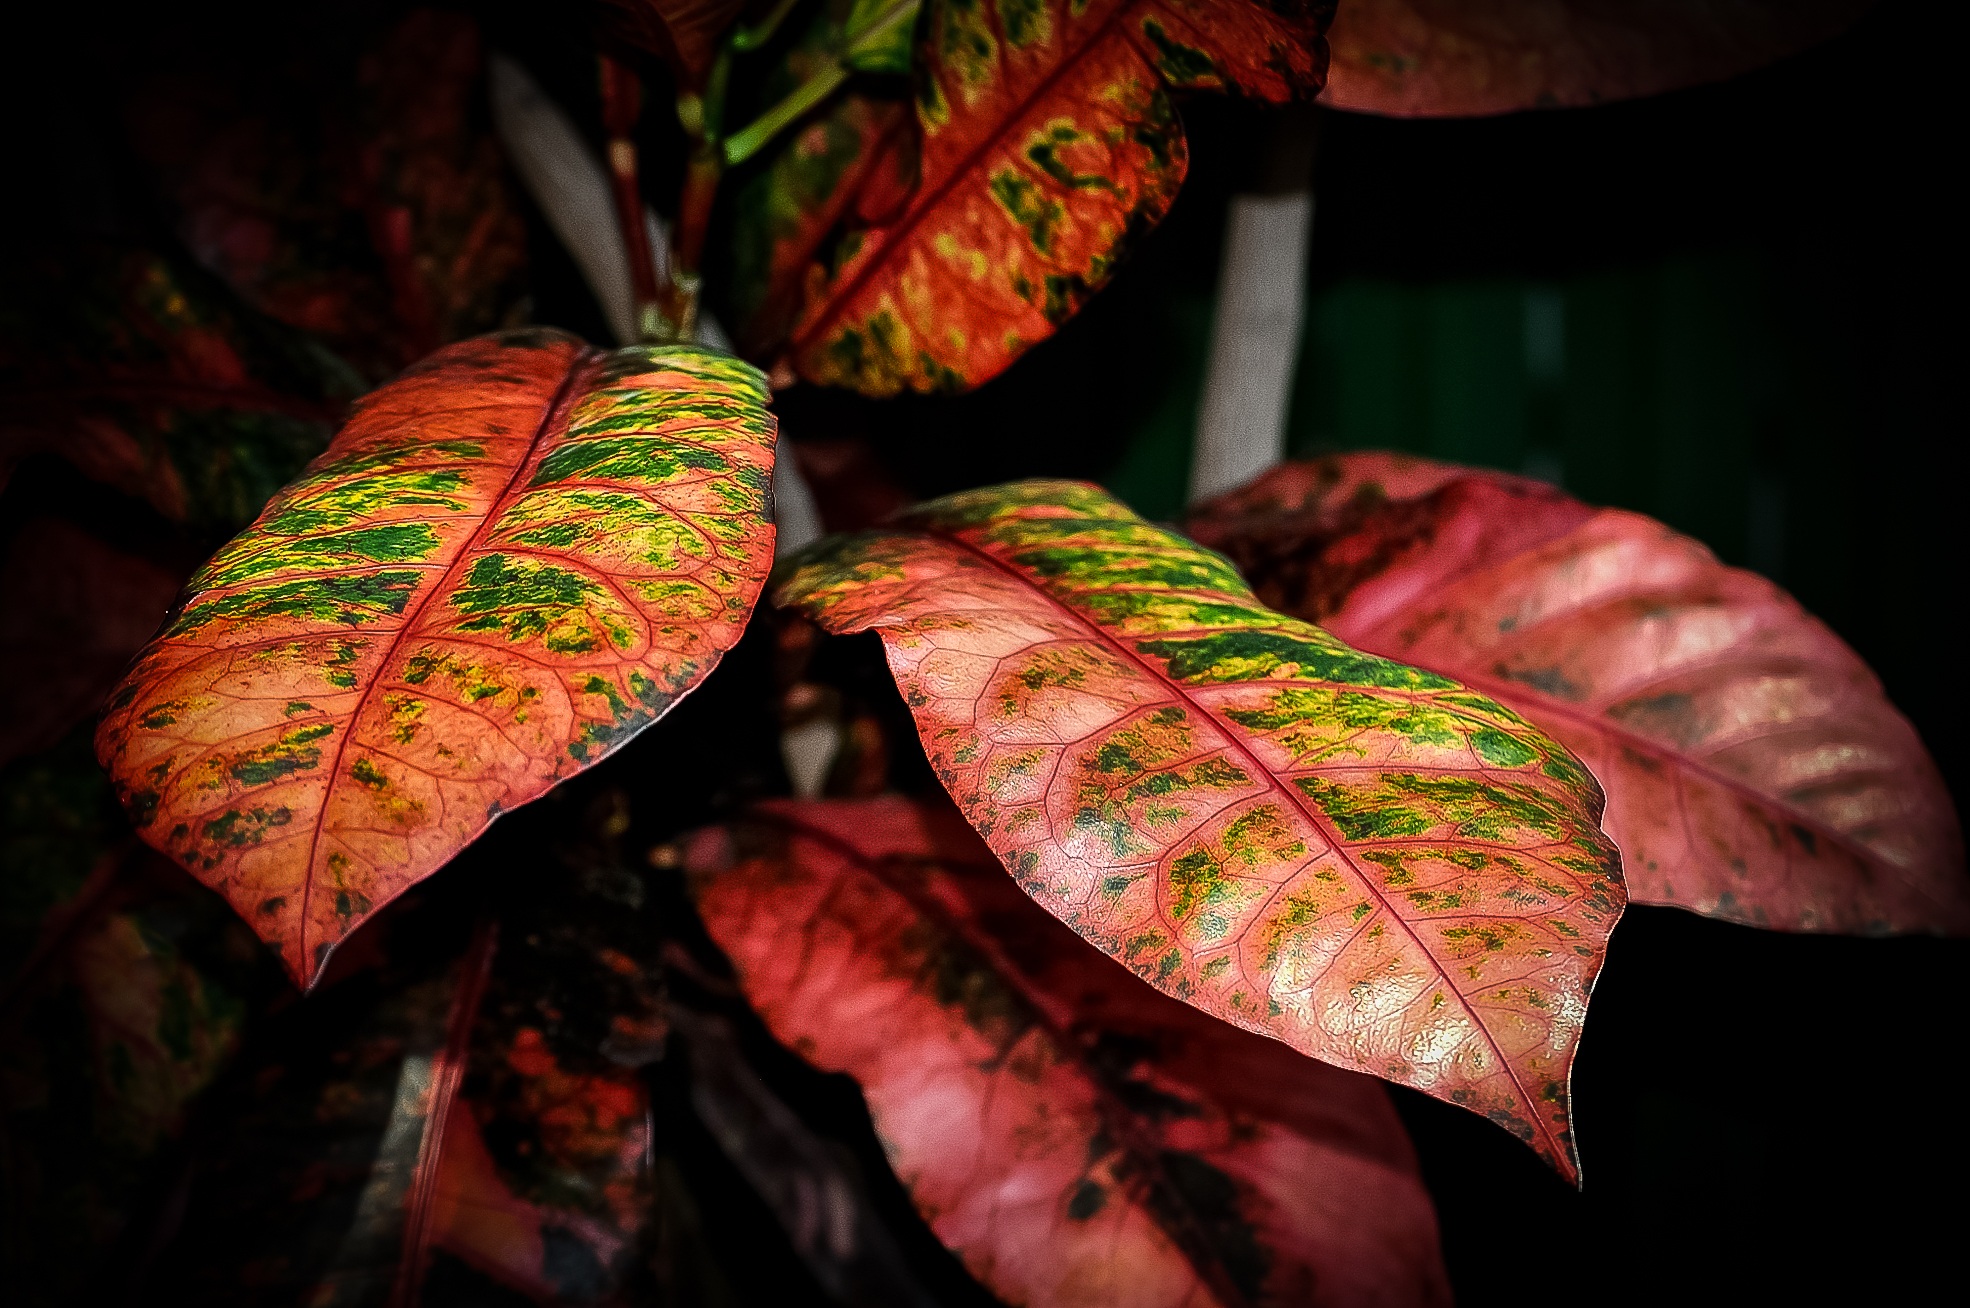
tree, nature, branch, plant, photography, leaf, flower, petal, orange, green, red, color, autumn, botany, colorful, yellow, flora, season, close up, leaves, macro photography, plant stem